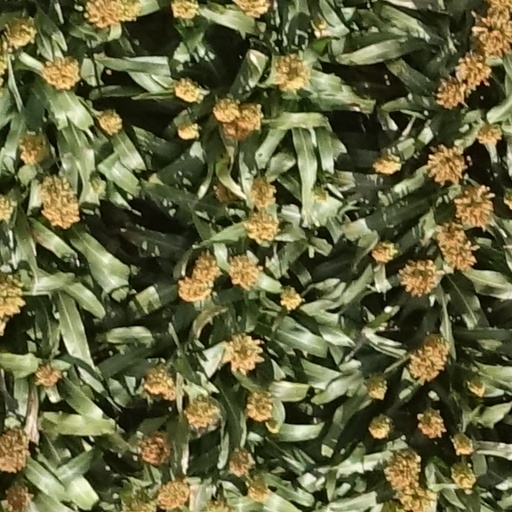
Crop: sorghum